Architecture of Aarhus

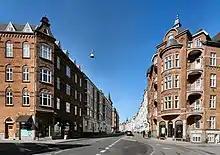
Hans Broges Gade, Frederiksberg

The Stockholm Exhibition in 1930 had a large impact on architectural expression in Denmark, the ideals of historicism was largely abandoned in favor of Functionalist architecture. The use of decoration and ornamentation was diminished in favor of materials and functionality. There was a desire for a modern lifestyle expressed through form, function and technique. New concepts such as mass production was for the first time thought into new projects. Aarhus contains a number of important functionalist works.